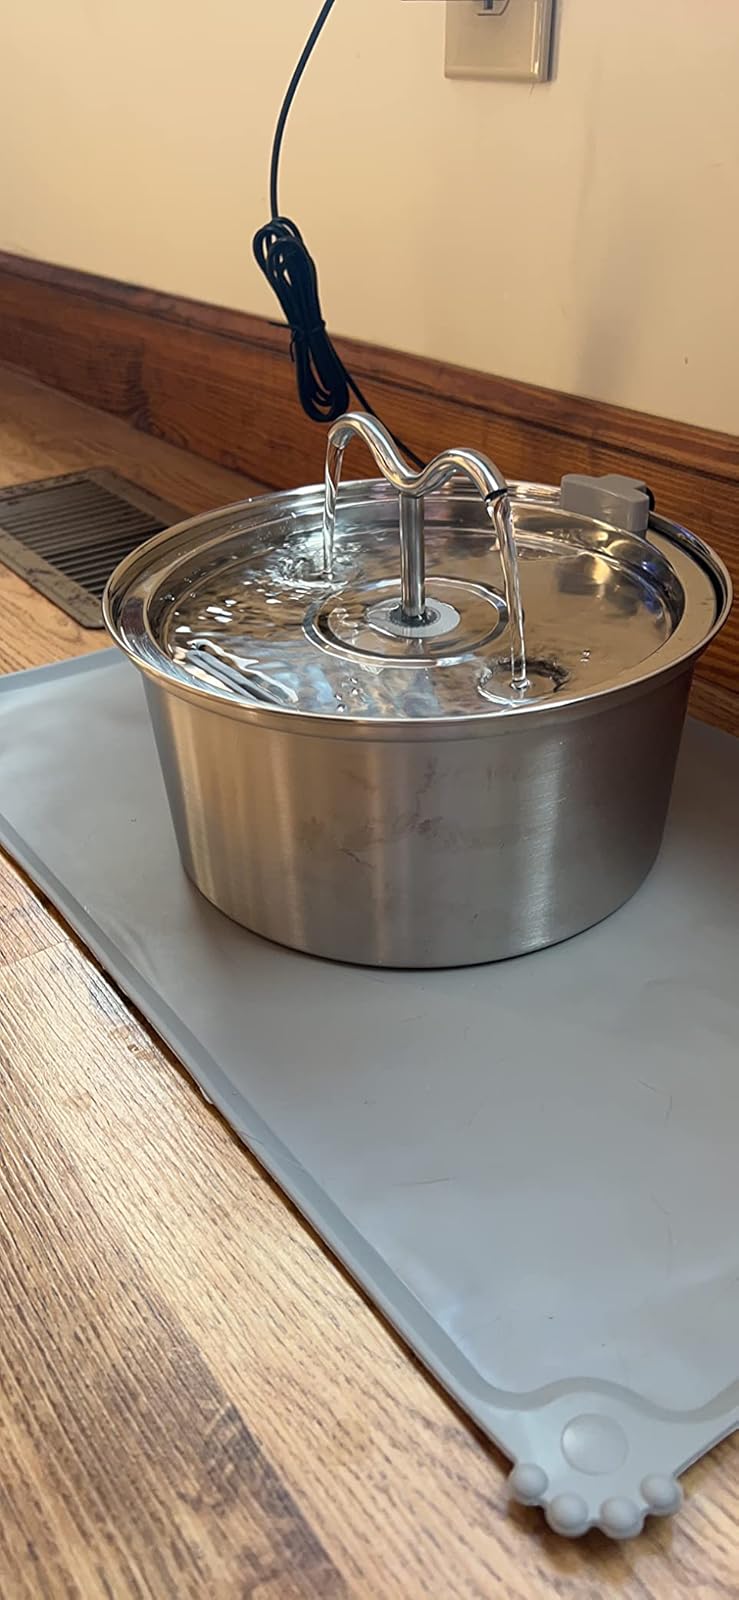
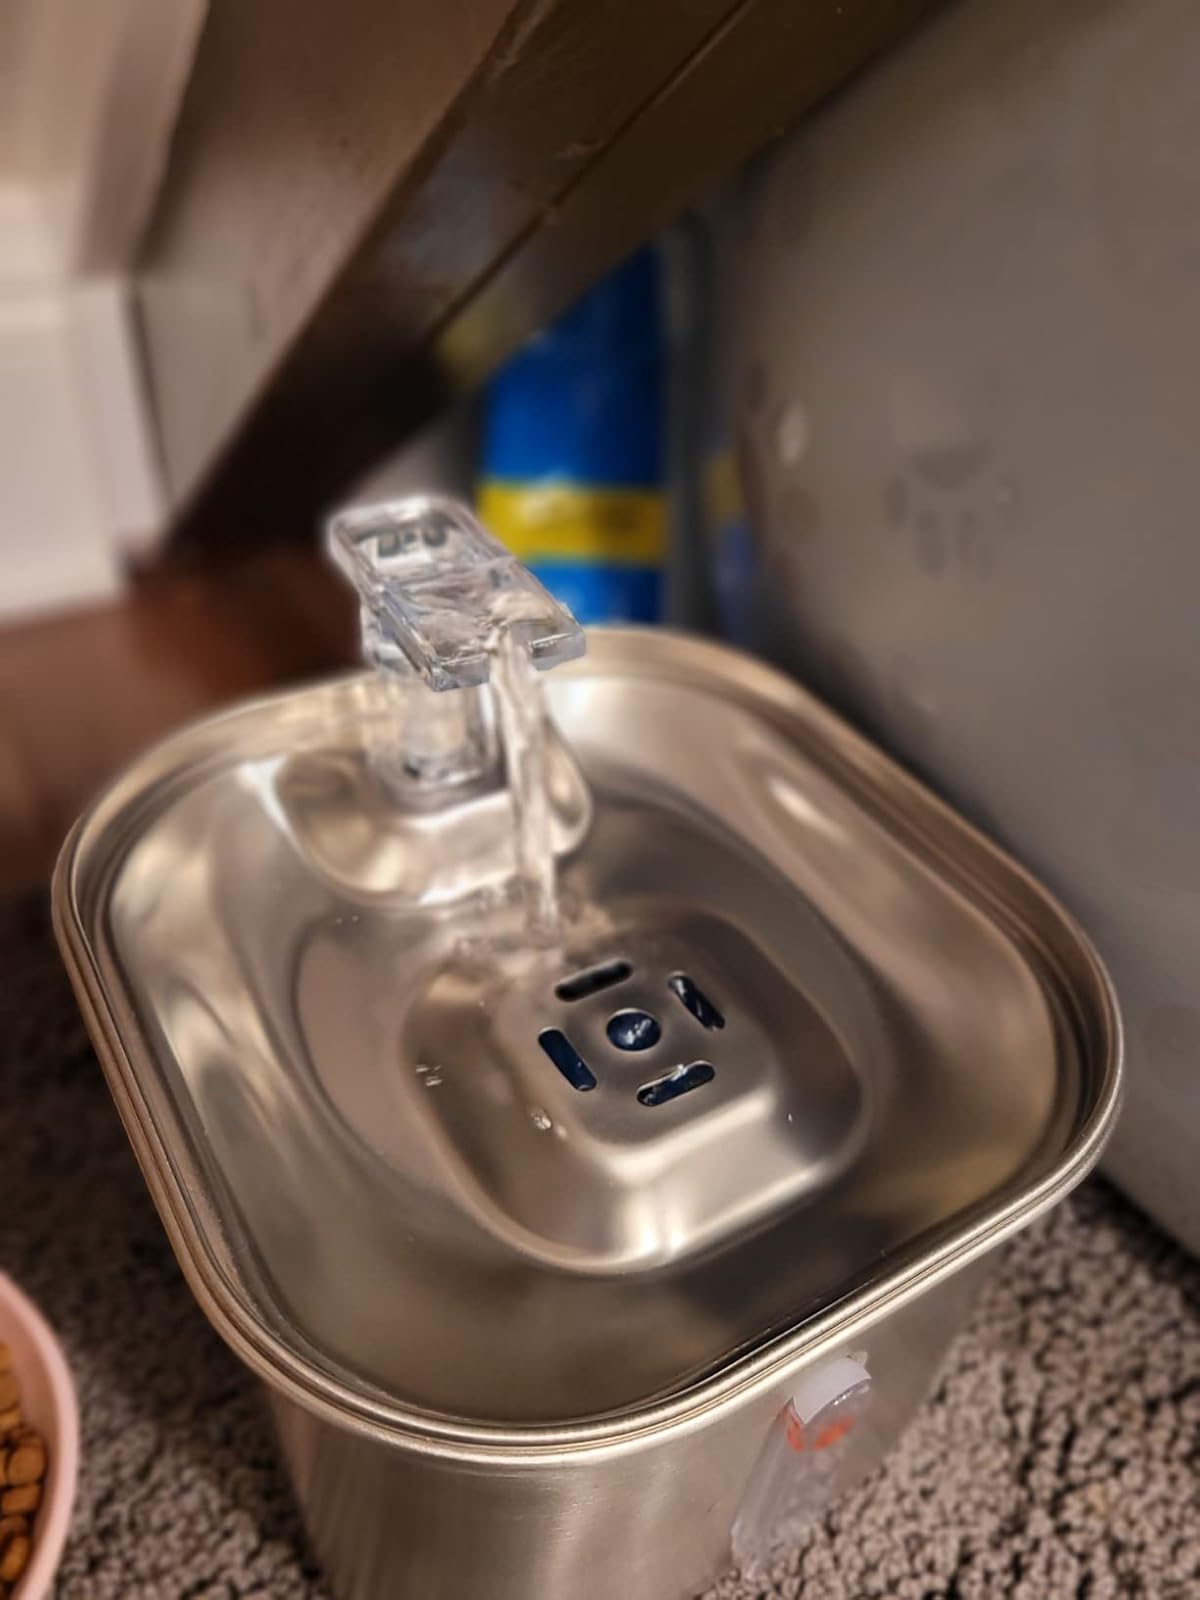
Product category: items_bowl
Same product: no